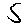
Label: 5